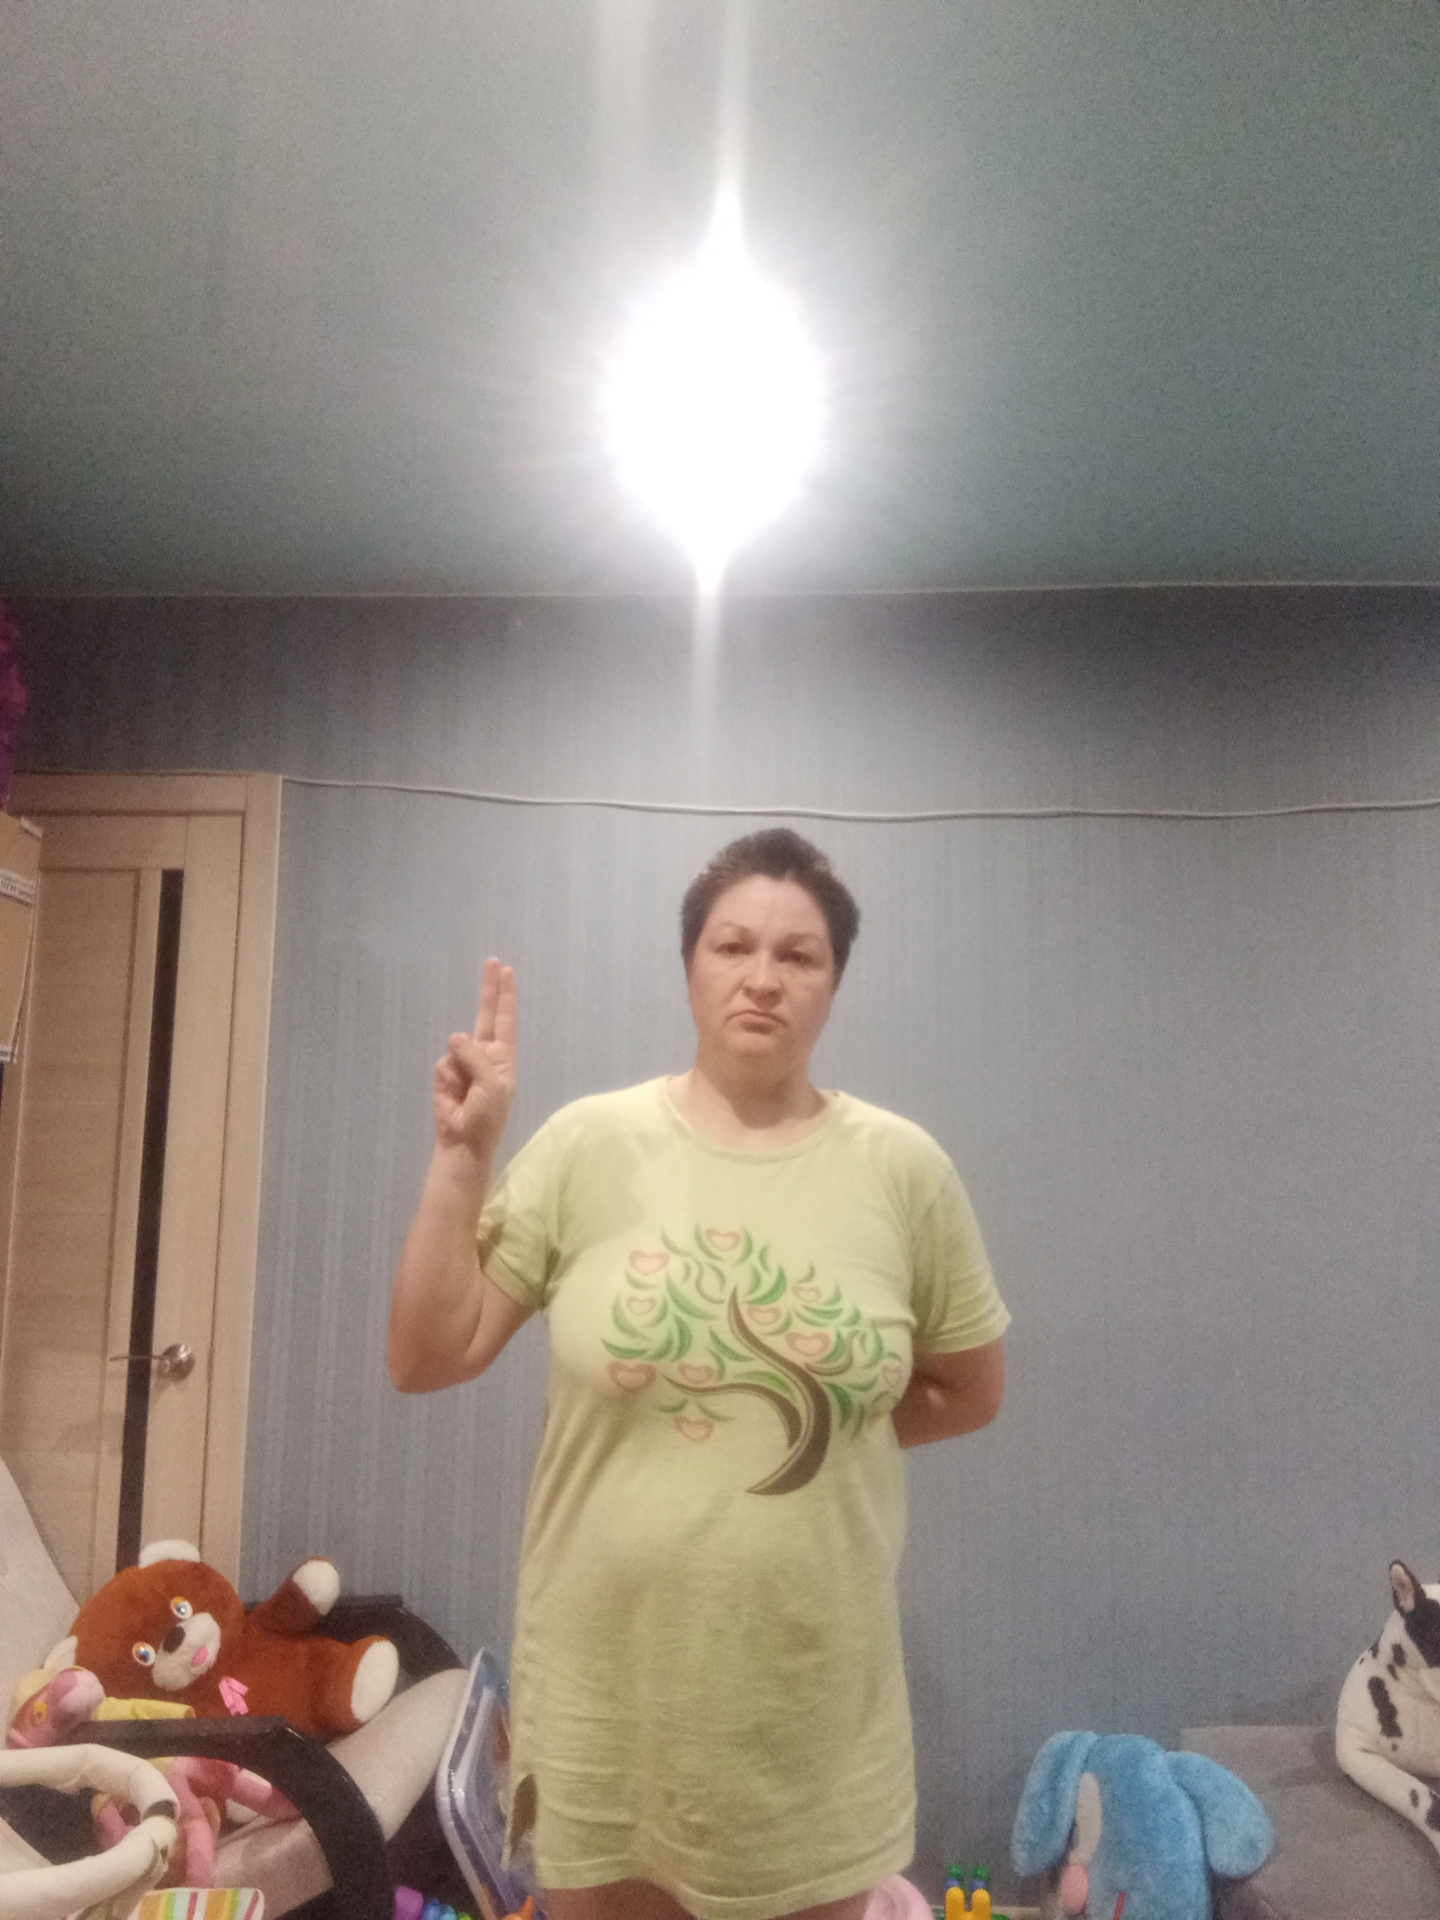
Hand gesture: two_up